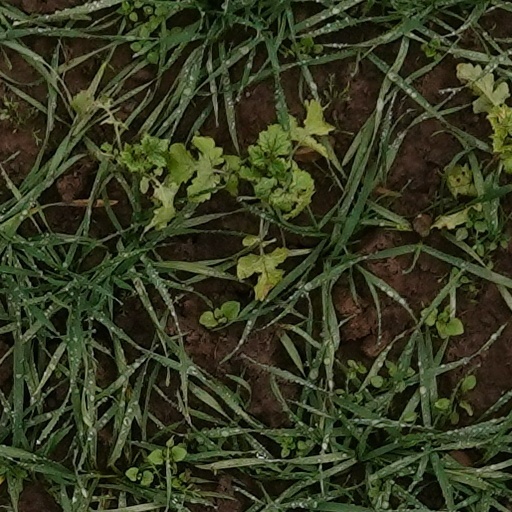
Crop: wheat